Kingdom of Powys

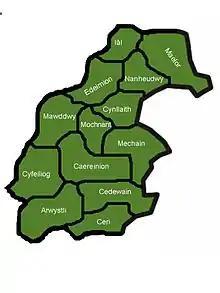
Administrative units of the Kingdom of Powys

Rhys ap Gruffydd, prince of Deheubarth, had tried to change the law to exclude his eldest son, Maelgwn, born out of wedlock, from the succession; traditional Welsh law differed from that in England and Europe, which disinherited illegitimate children. Maelgwn was forced into exile. In 1197, when Rhys died, Gwenwynwyn loaned troops to Maelgwn to help him take the throne of Deheubarth. Loyal vassals of Rhys, like the ruler of Arwystli, had sided with Gruffydd, the eldest son of Rhys to be born in wedlock, so Gwenwynwyn attacked and subjugated Arwystli; Arwystli (at that time including Cedewain) thenceforth became part of Powys Wenwynwyn.